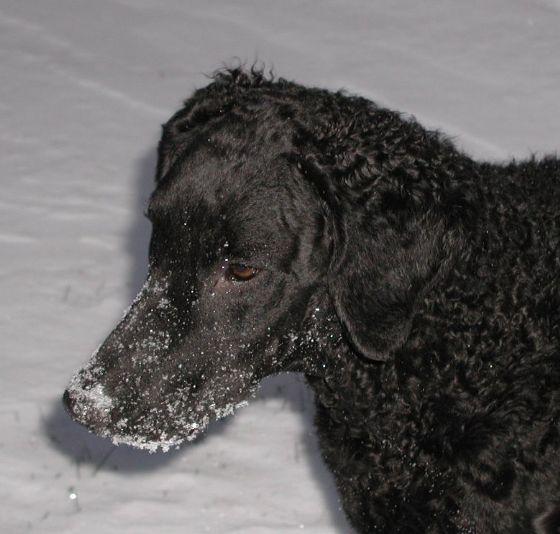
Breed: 202-n000028-curly_coated_retriever